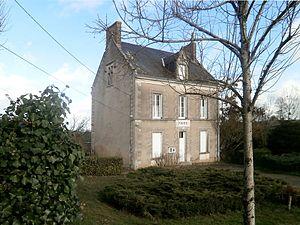
La mairie du Boulay
Le Boulay est une commune française située dans le département d'Indre-et-Loire, en région Centre-Val de Loire, dans la région naturelle de la Gâtine de Touraine.